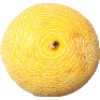
Label: Cantaloupe 1